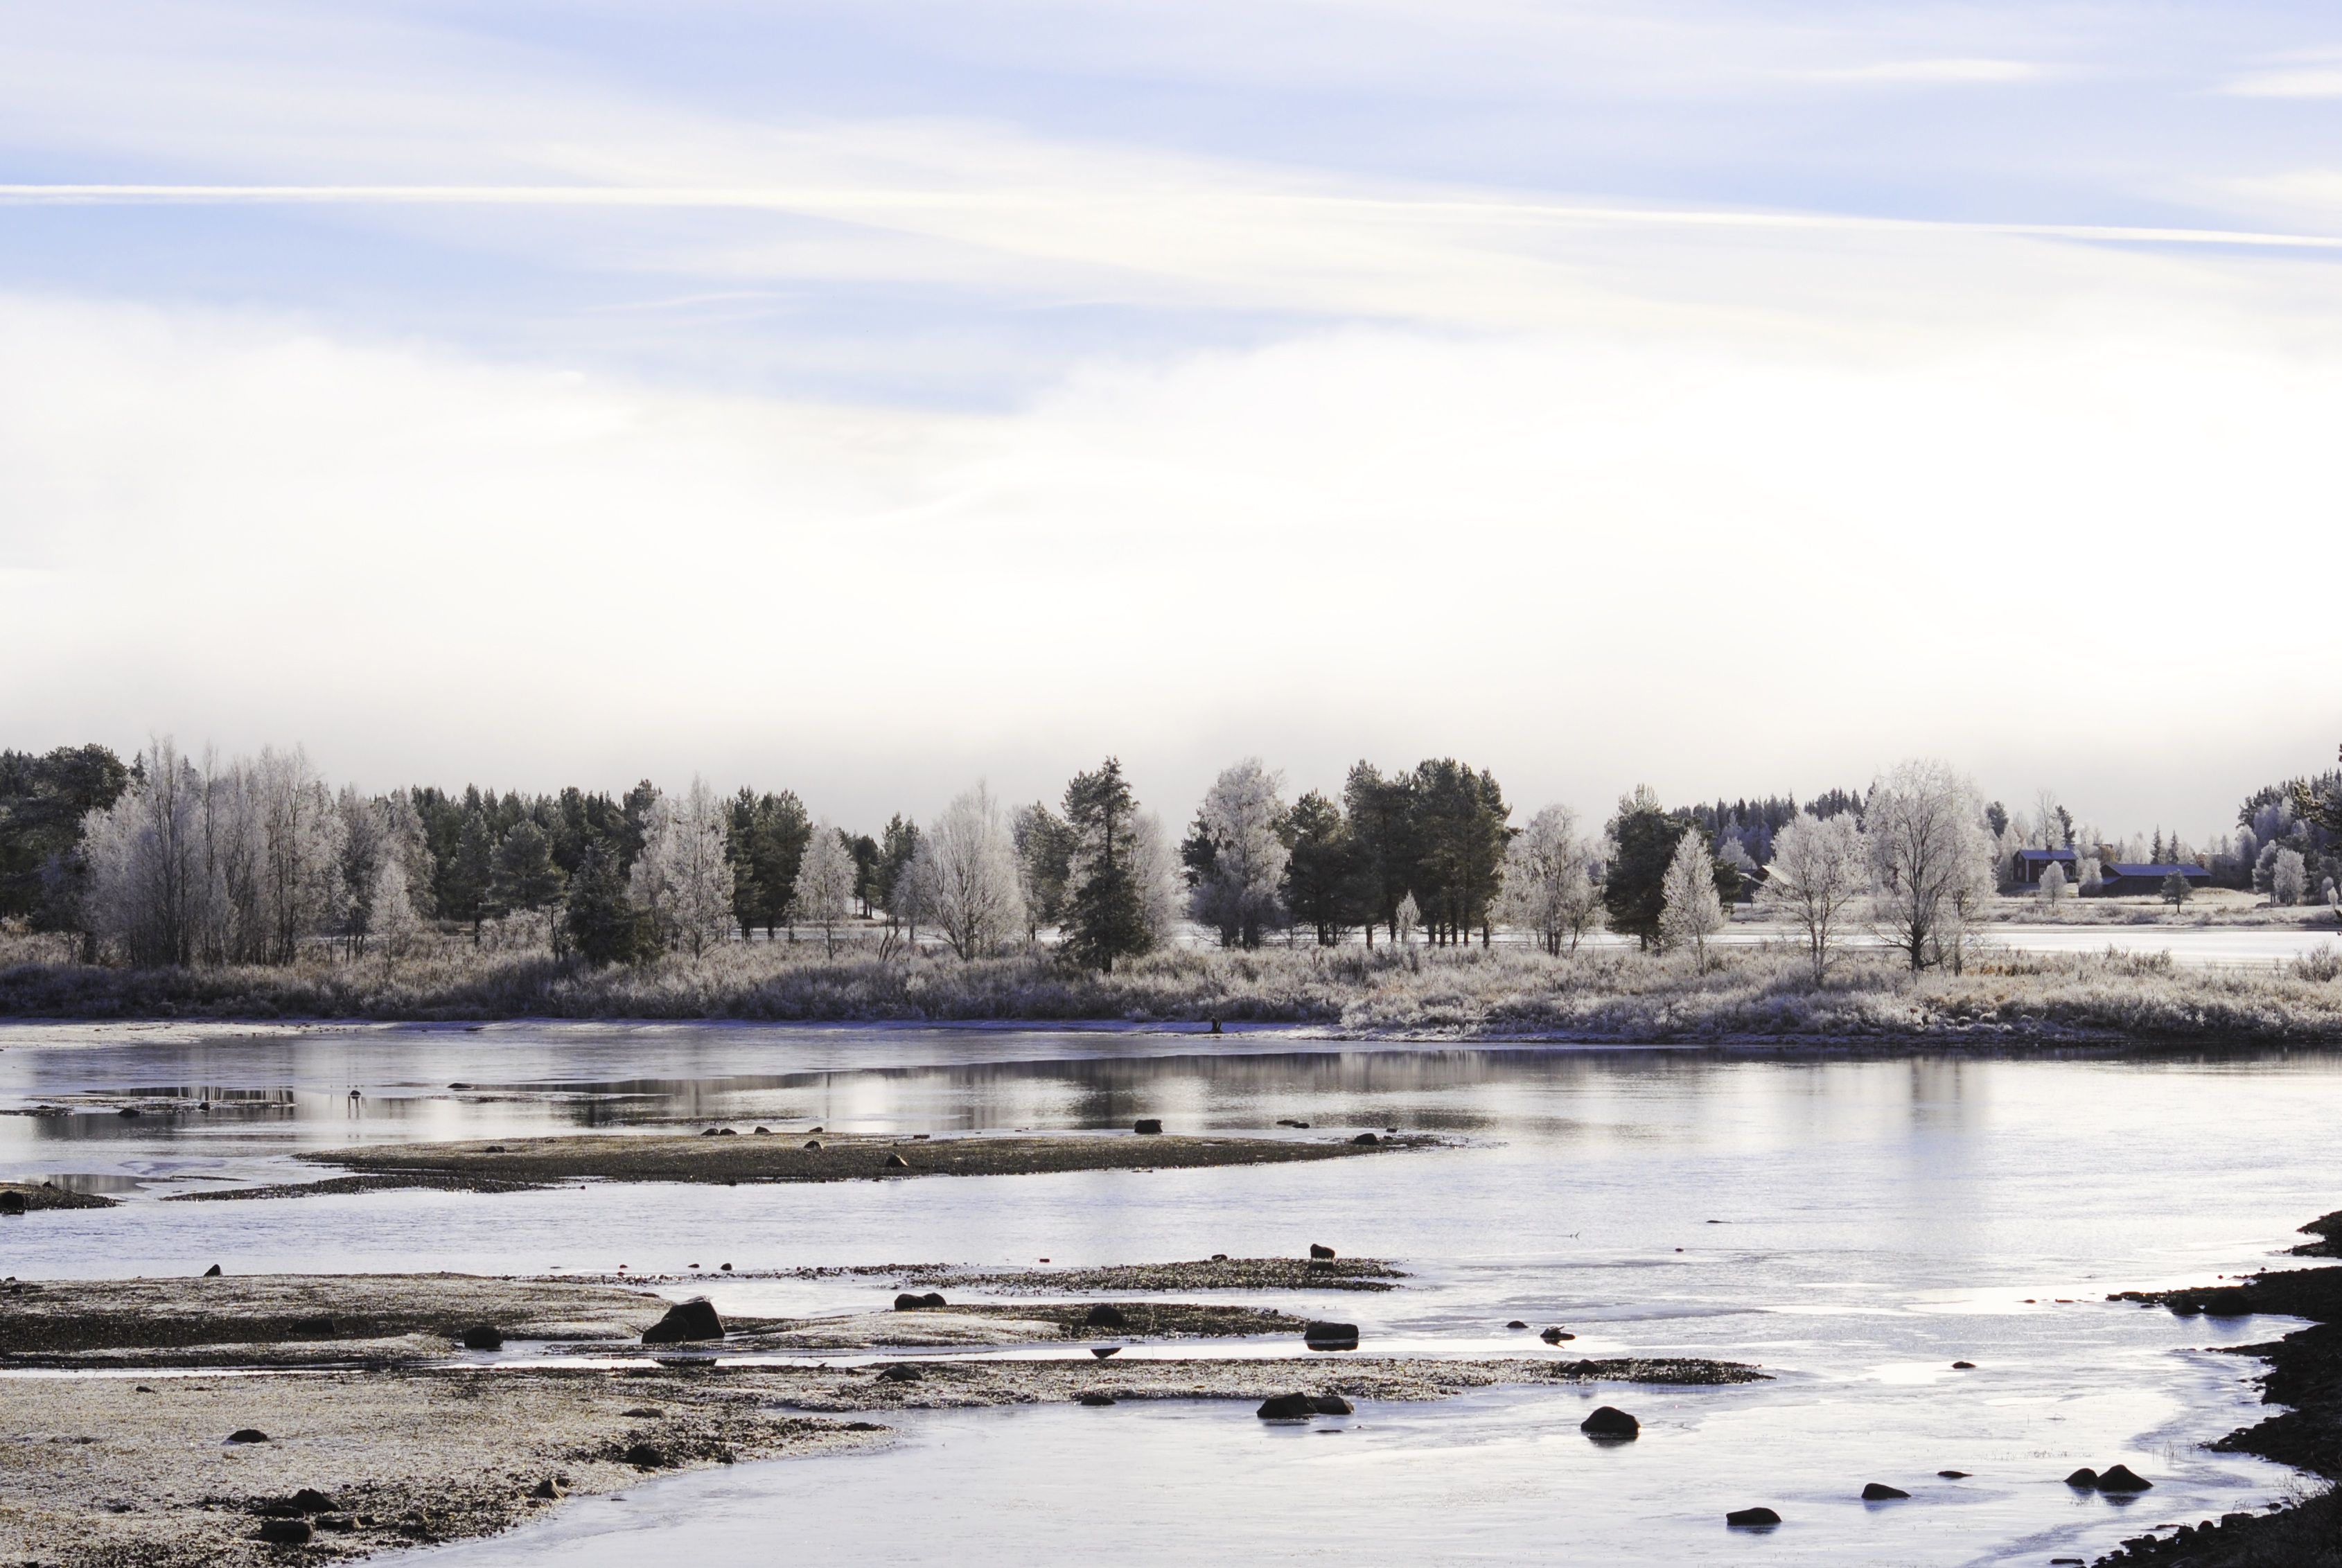
sea, tree, water, snow, winter, morning, shore, lake, frost, river, panorama, ice, reflection, autumn, bay, reservoir, season, body of water, wetland, loch, himmel